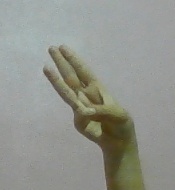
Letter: thaa